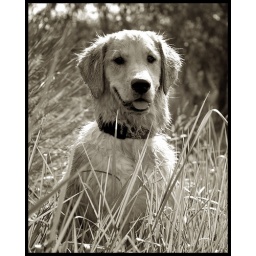
Sitting in the grass after swimming in the lake